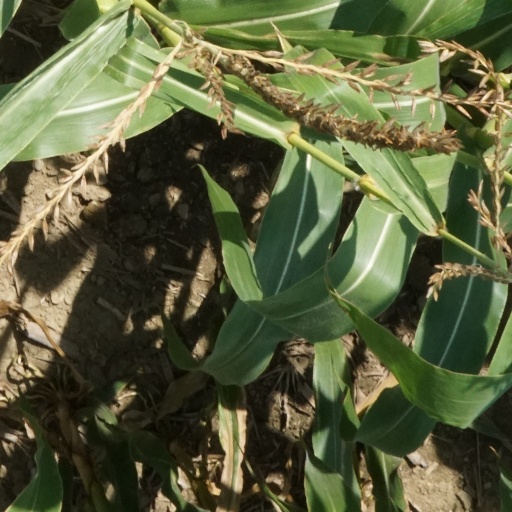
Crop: maize; corn